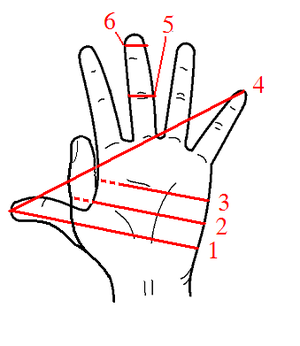
En géométrie, la longueur est la mesure d'une courbe dans un espace sur lequel est définie une notion de distance. La longueur est une mesure linéaire sur une seule dimension, par opposition à la surface qui est une mesure sur deux dimensions, et au volume dont la mesure porte sur trois dimensions. La longueur d'une courbe ne doit pas être confondue avec la distance entre deux points, laquelle est généralement plus petite que la longueur d'une courbe les reliant, la distance la plus courte étant celle mesurée suivant une ligne droite.
L'empan est une unité de longueur ancienne. Elle a comme base la largeur d'une main ouverte, du bout du pouce jusqu'au bout du petit doigt, soit environ 20 cm. Le mot provient du francique spanna désignant cet intervalle.
La main est une mesure de quantité ou une unité de longueur, notamment dans ce dernier cas anglo-saxonne, qui n'appartient pas au Système international d'unités.
Le palme est une unité de longueur spécifique aux bâtisseurs des cathédrales du Moyen Âge.
Le doigt est une ancienne unité de longueur d’environ 1,85 cm.
Au sens physique, une mesure est la détermination d'une dimension spécifique en rapport avec un étalon.